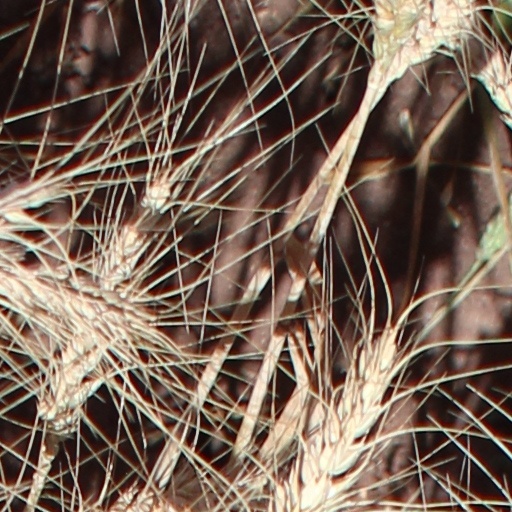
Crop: wheat